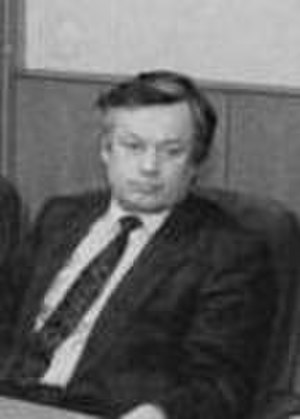
Siegfried Matthus
Siegfried Matthus er en tysk komponist og direktør.